Culture of the United Kingdom

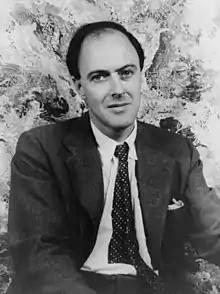

World War I gave rise to British war poets and writers such as Wilfred Owen, Siegfried Sassoon, and Rupert Brooke, who wrote (often paradoxically) of their expectations of war, and their experiences in the trenches. Initially idealistic and patriotic in tone, as the war progressed the tone of the movement became increasingly sombre and pacifistic. The beginning of the twentieth century also saw the Celtic Revival stimulate a new appreciation of traditional Irish literature, while the Scottish Renaissance brought modernism to Scottish literature as well as an interest in new forms in the literatures of Scottish Gaelic and Scots. The English novel developed in the 20th century into much greater variety and it remains today the dominant English literary form.